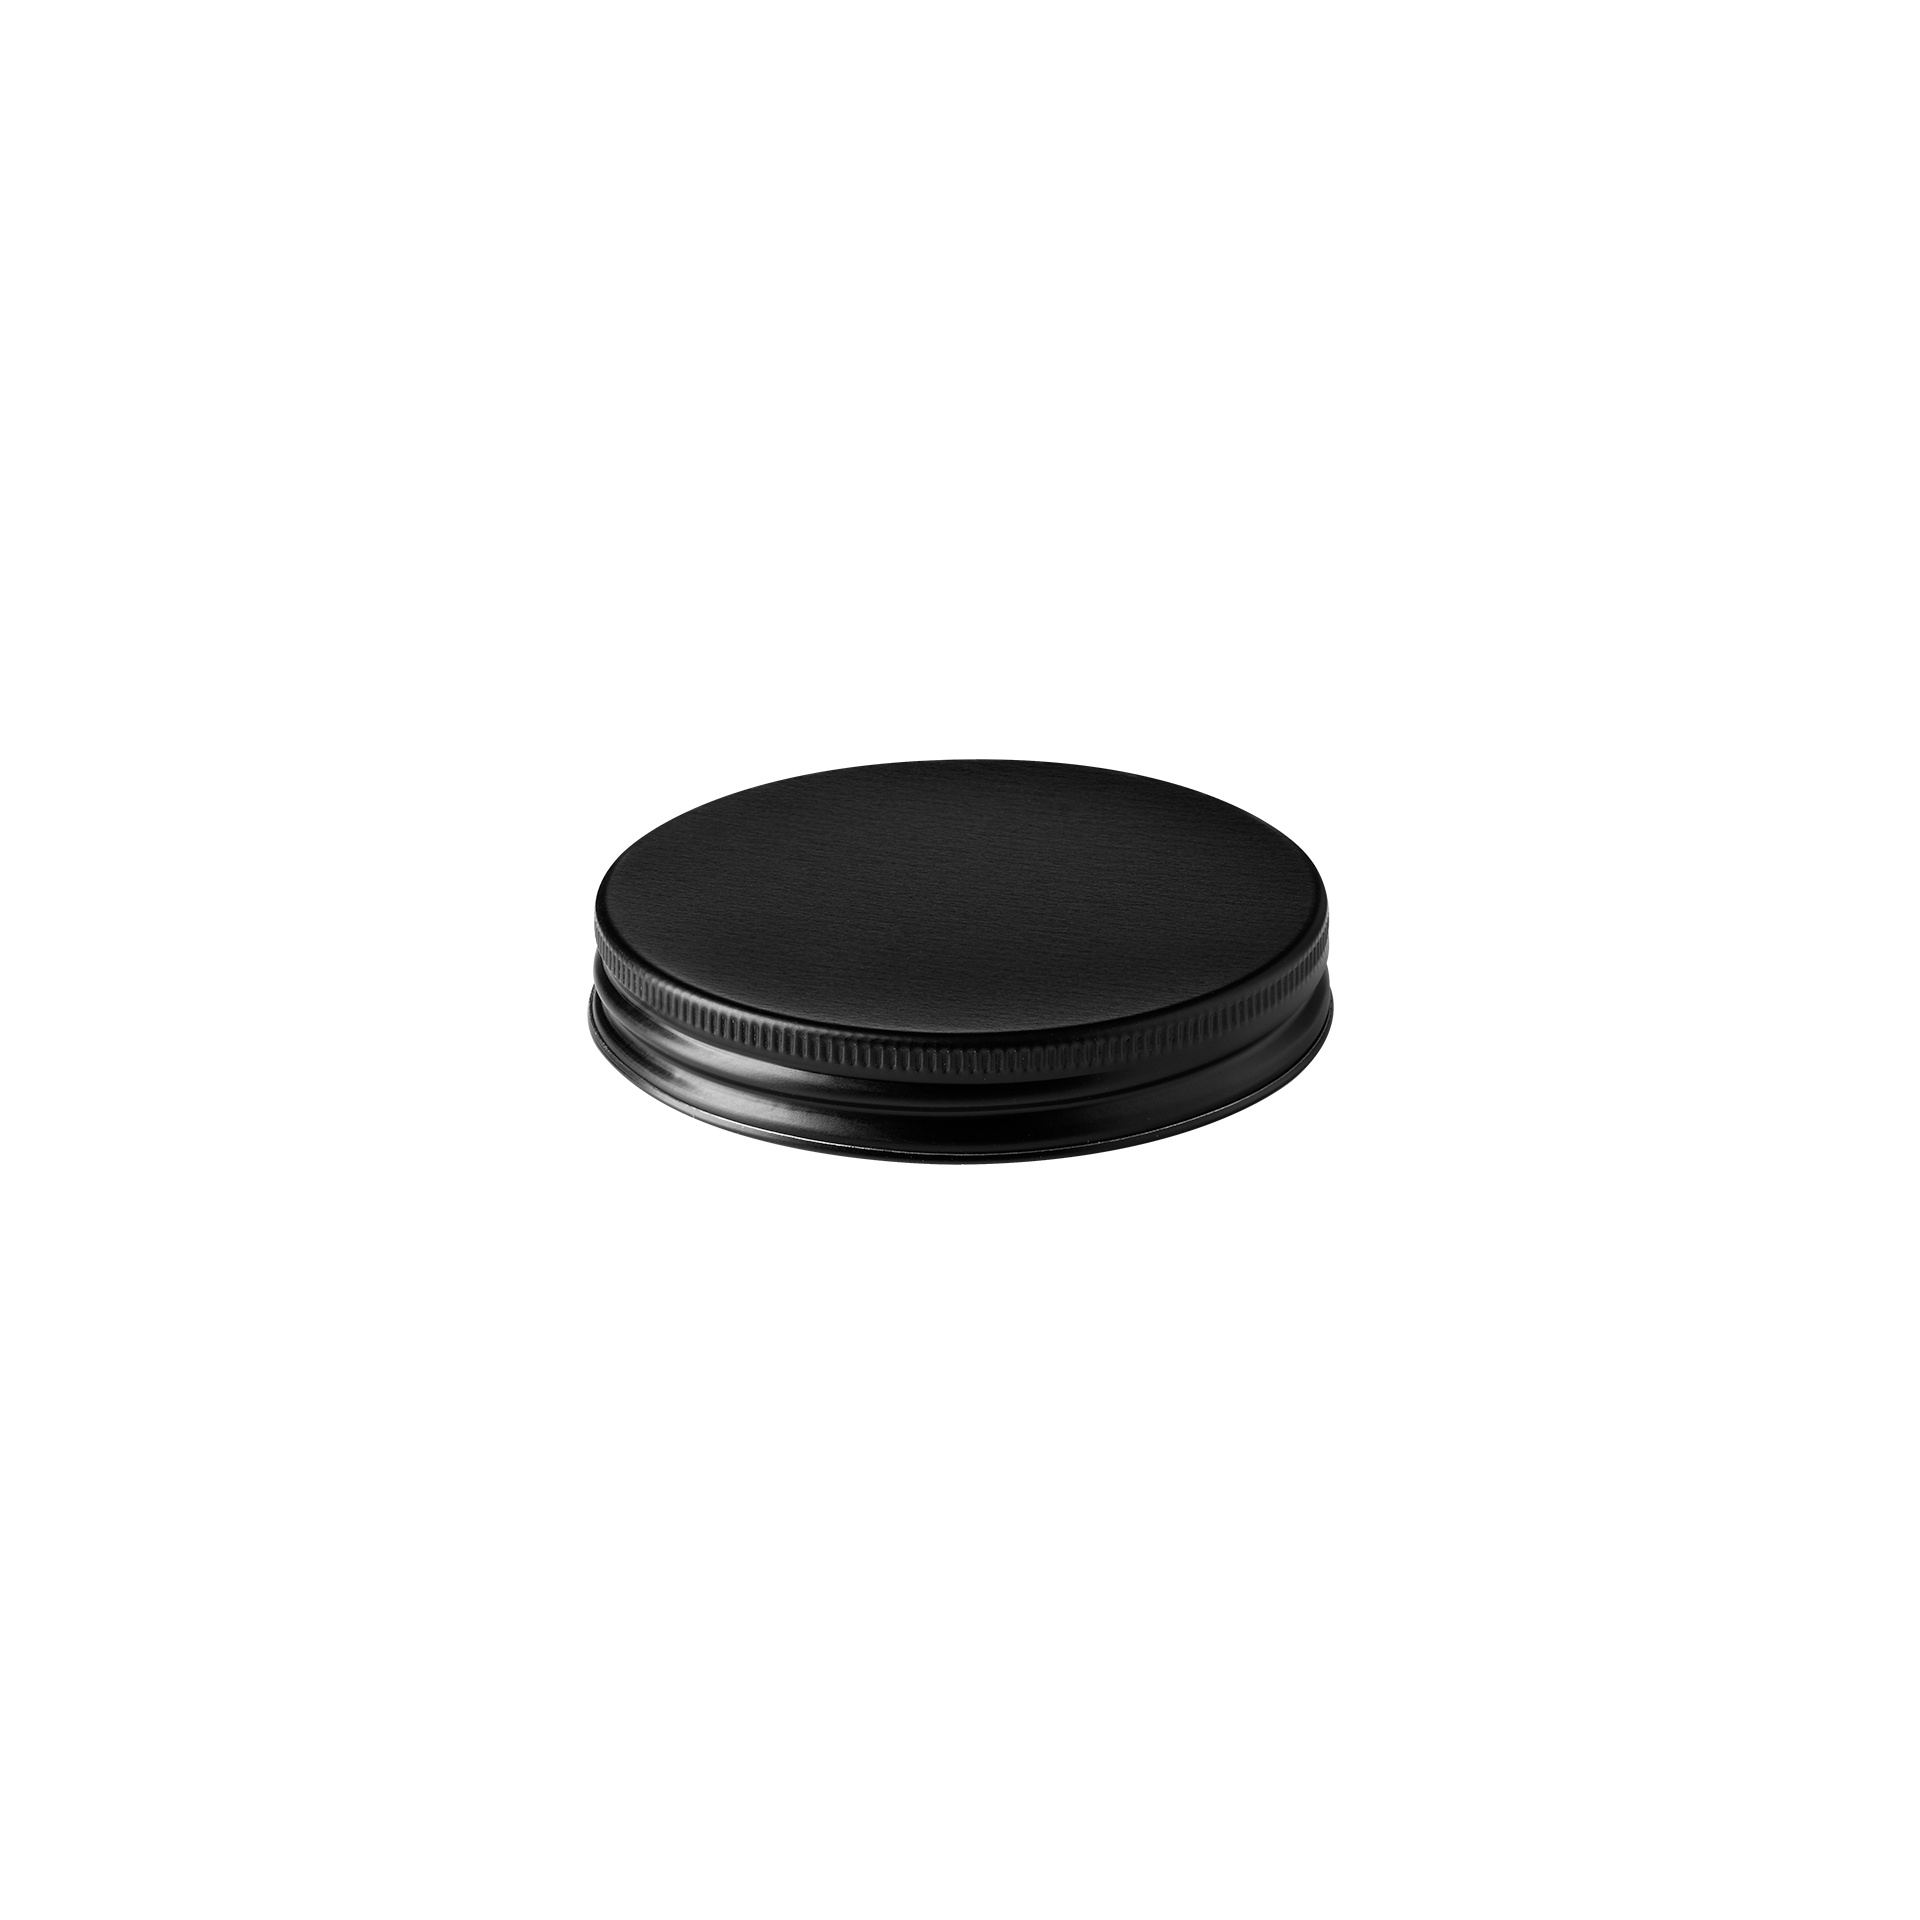
Deckel Clio 168 für Miron® Weithalsglas 250 ml / 400 ml, 70/400, Schwarz aus Weißblech
Brand: MIRON Violetglass BV
Category: Home & Garden > Kitchen & Dining > Barware > Bottle Caps > Screw-On Bottle Caps